Angelus Silesius

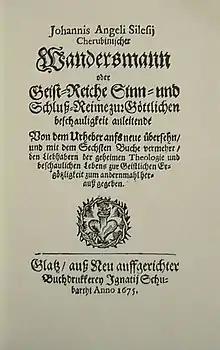
The title page of the 1674 edition "Der Cherubinische Wandersmann"

The poetry of Angelus Silesius consists largely of epigrams in the form of alexandrine couplets—the style that dominated German poetry and mystical literature during the Baroque era. According to Baker, the epigram was key to conveying mysticism, because "the epigram with its tendency towards brevity and pointedness is a suitable genre to cope with the aesthetic problem of the ineffability of the mystical experience." The "Encyclopædia Britannica" Eleventh Edition identifies these epigrams as "Reimsprüche"—or rhymed distichs—and describes them as: